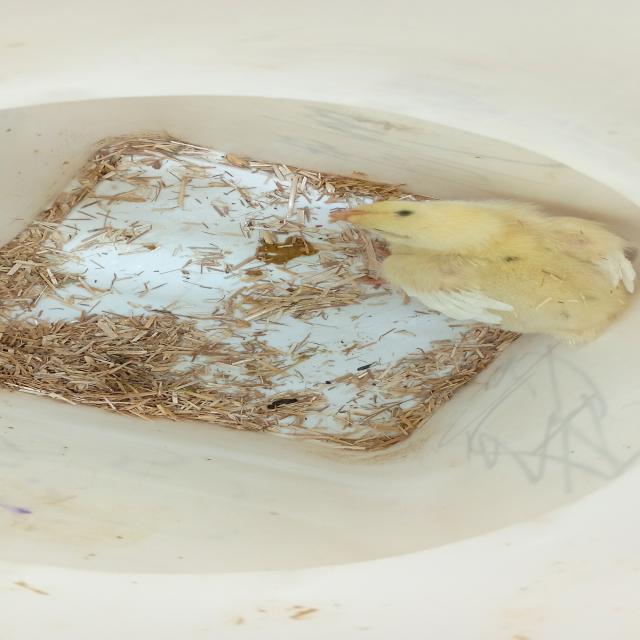
Weight: 193 g